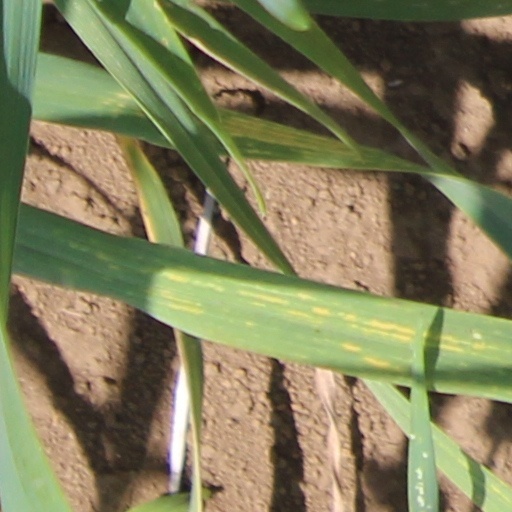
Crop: wheat